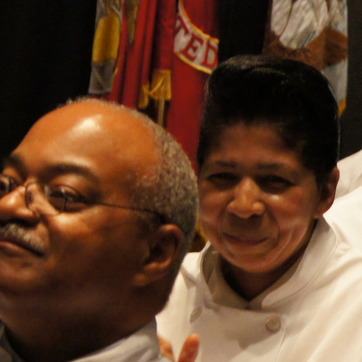
Material: hair